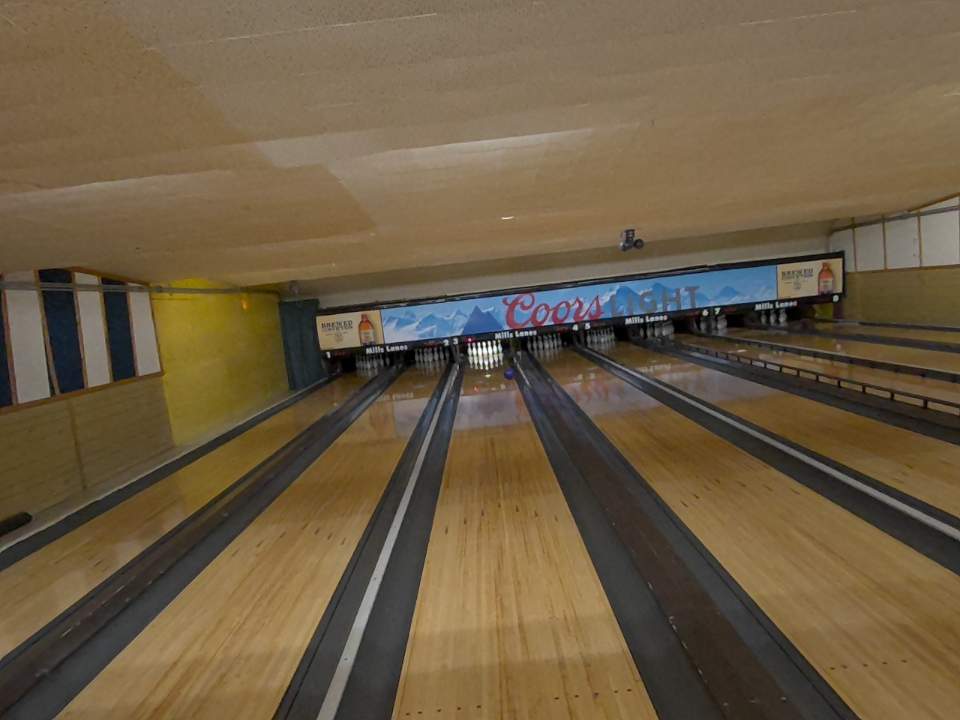
Object: bowling_ball